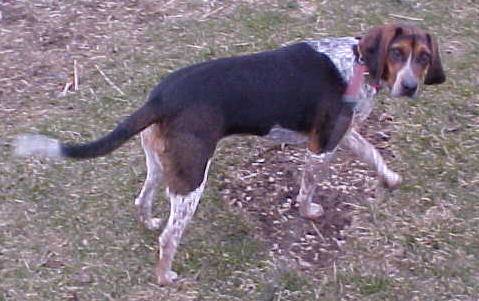
Label: dog